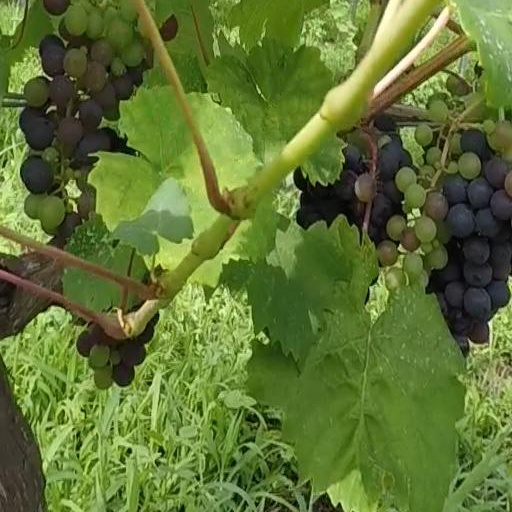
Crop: grape